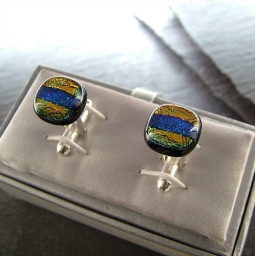
Dichroic glass &amp;amp; sterling silver cufflinks handmade by Chloe's Designs.